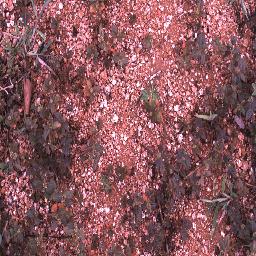
Label: negative